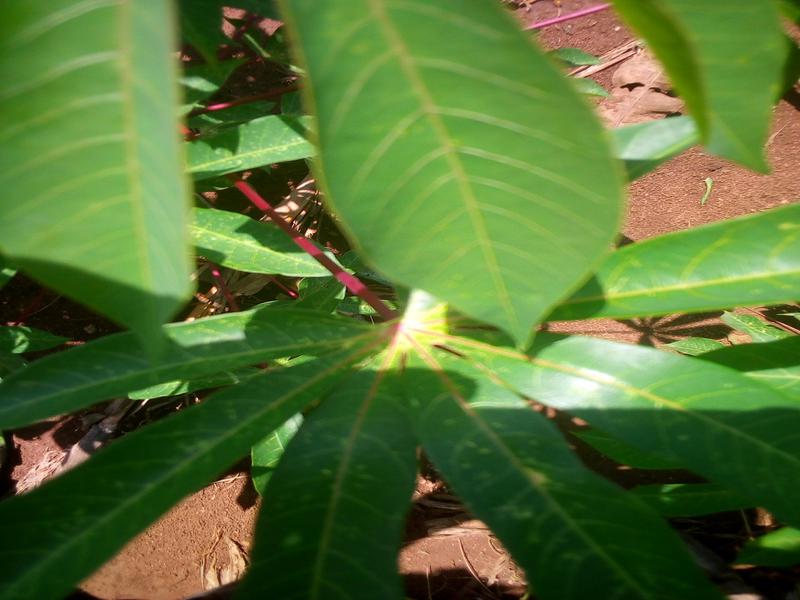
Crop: cassava
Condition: green_mottle